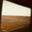
Label: plain